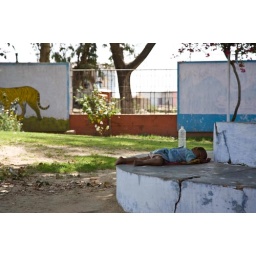
Rest stop during the bus ride from Agra to Jaipur, a child asleep under a tree